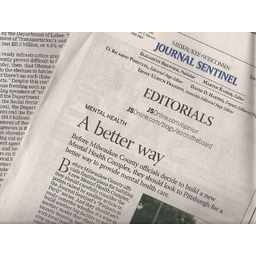
Label: paper